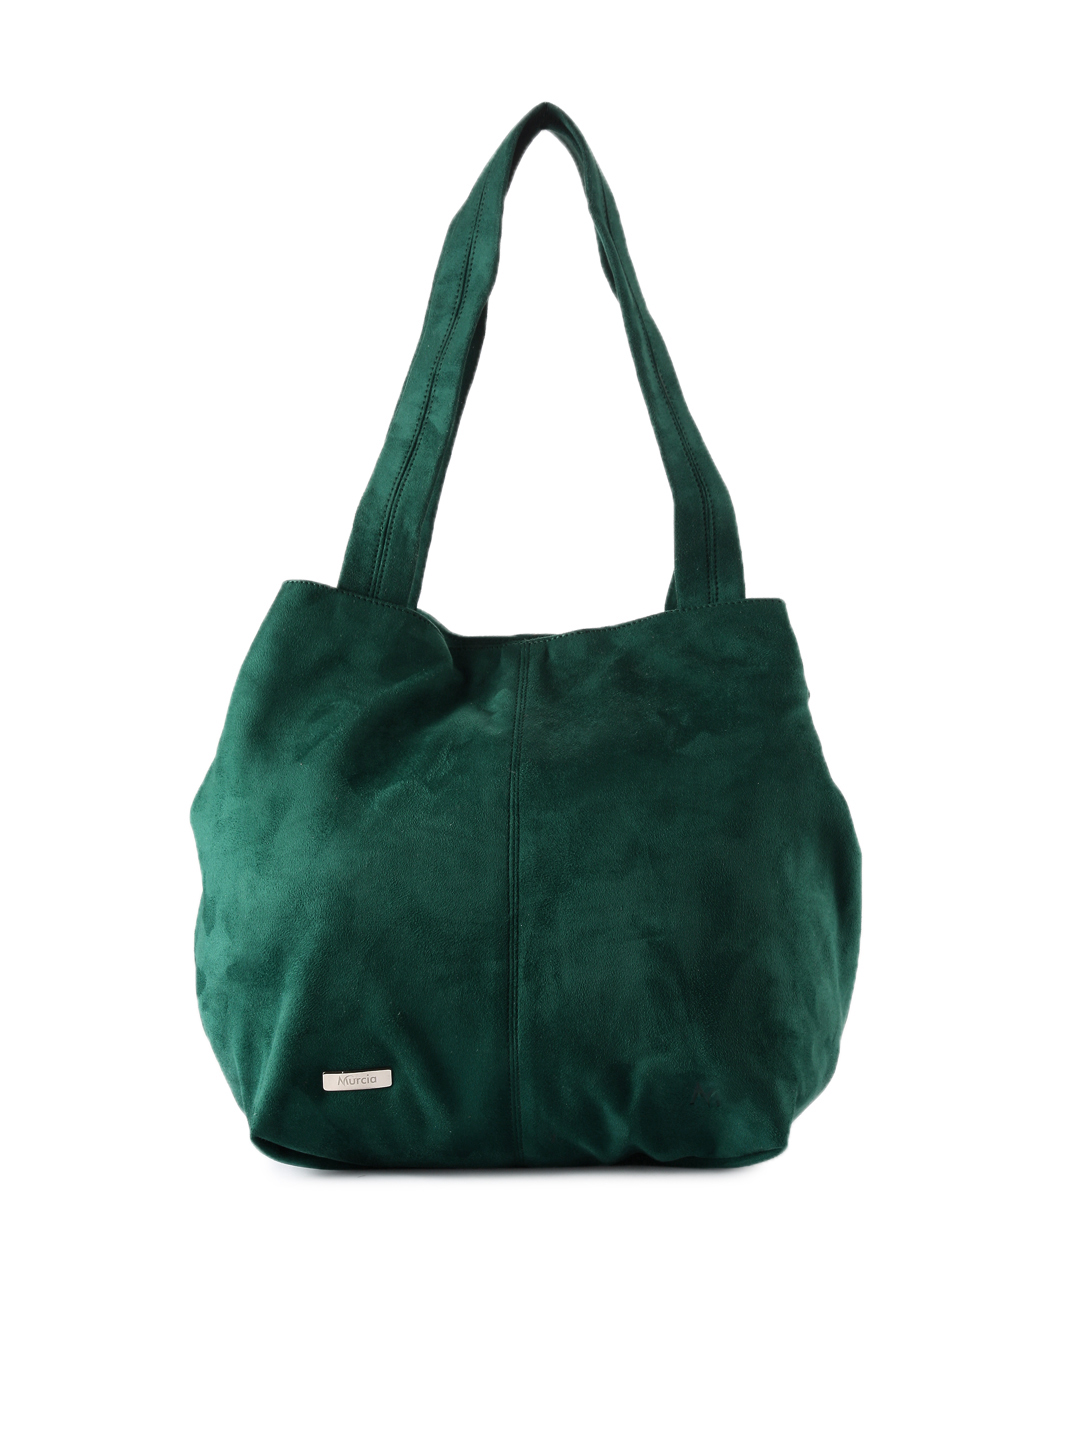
Murcia Women Green Handbag
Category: Accessories / Bags / Handbags
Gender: Women
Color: Green
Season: Winter 2015
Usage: Casual